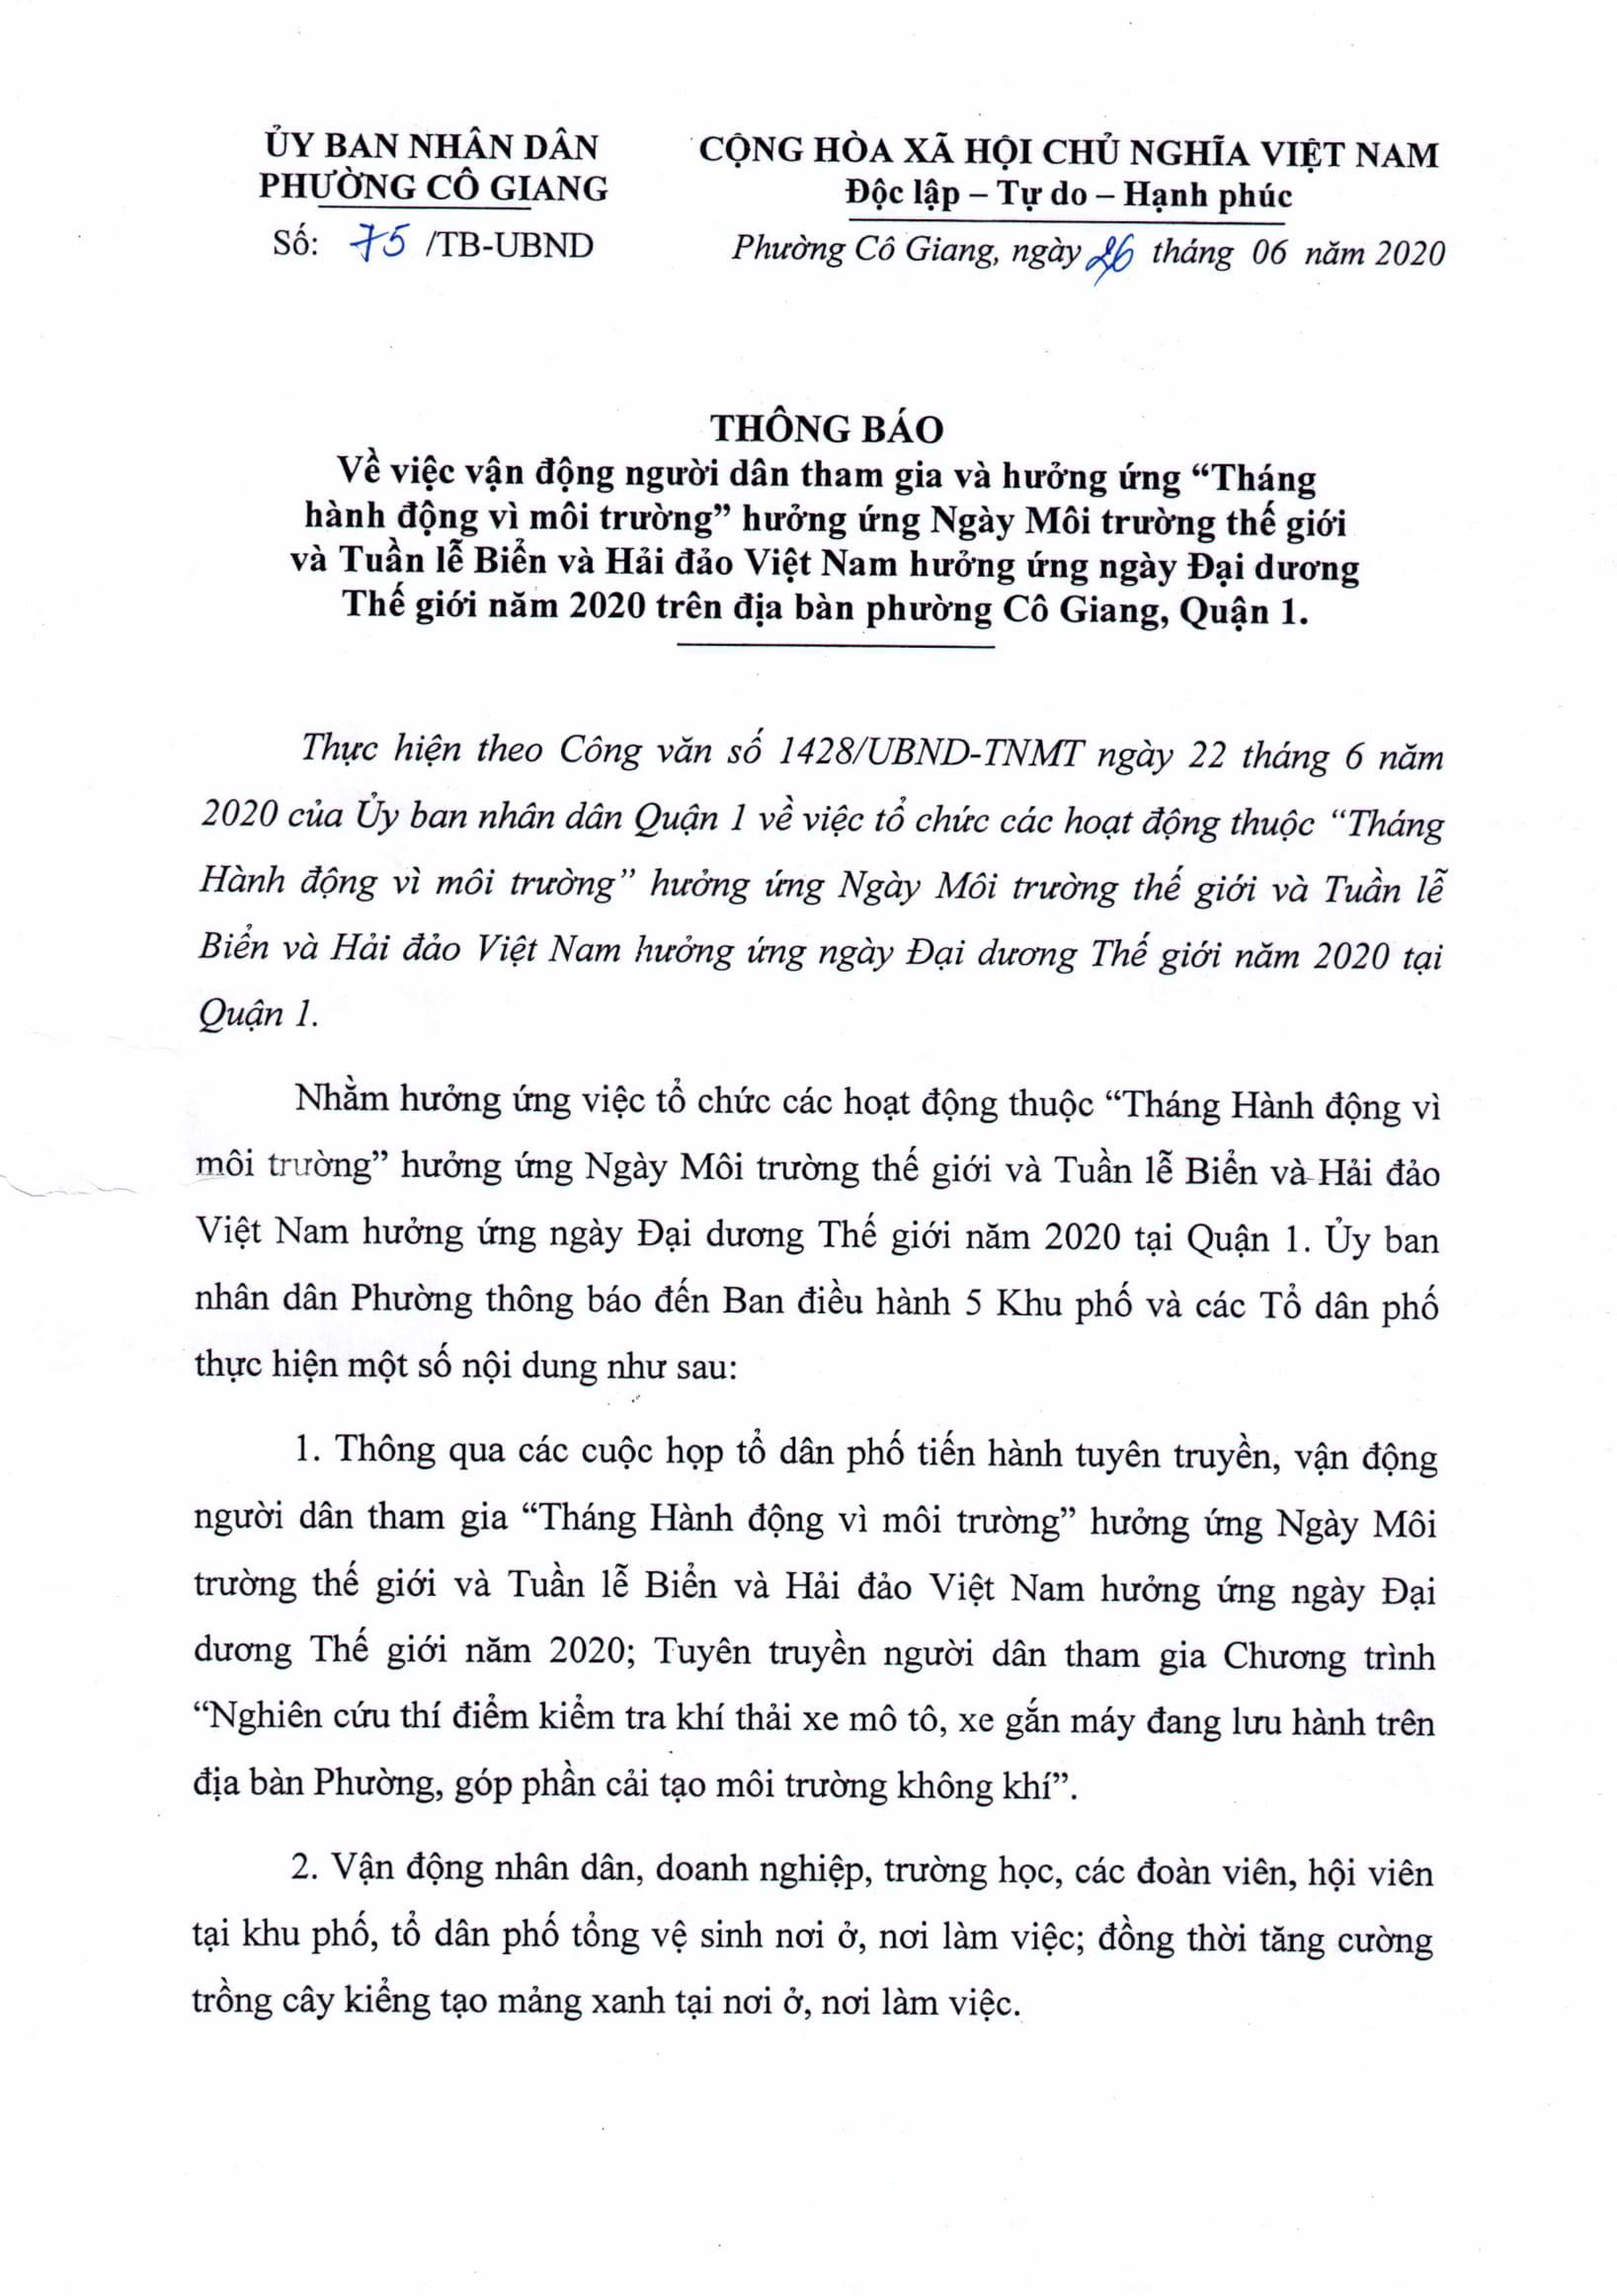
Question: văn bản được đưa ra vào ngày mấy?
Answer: văn bản được đưa ra vào ngày 26 tháng 6 năm 2020